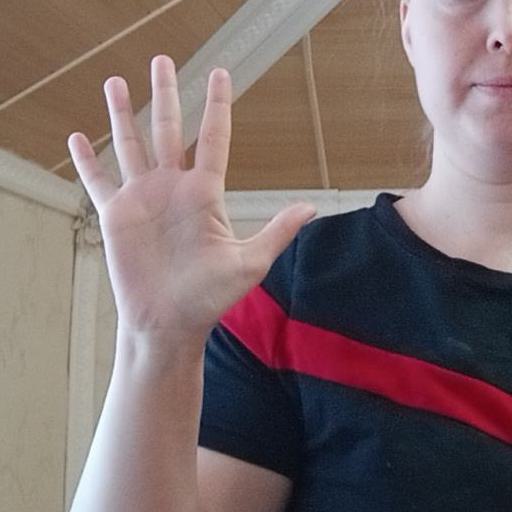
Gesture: palm